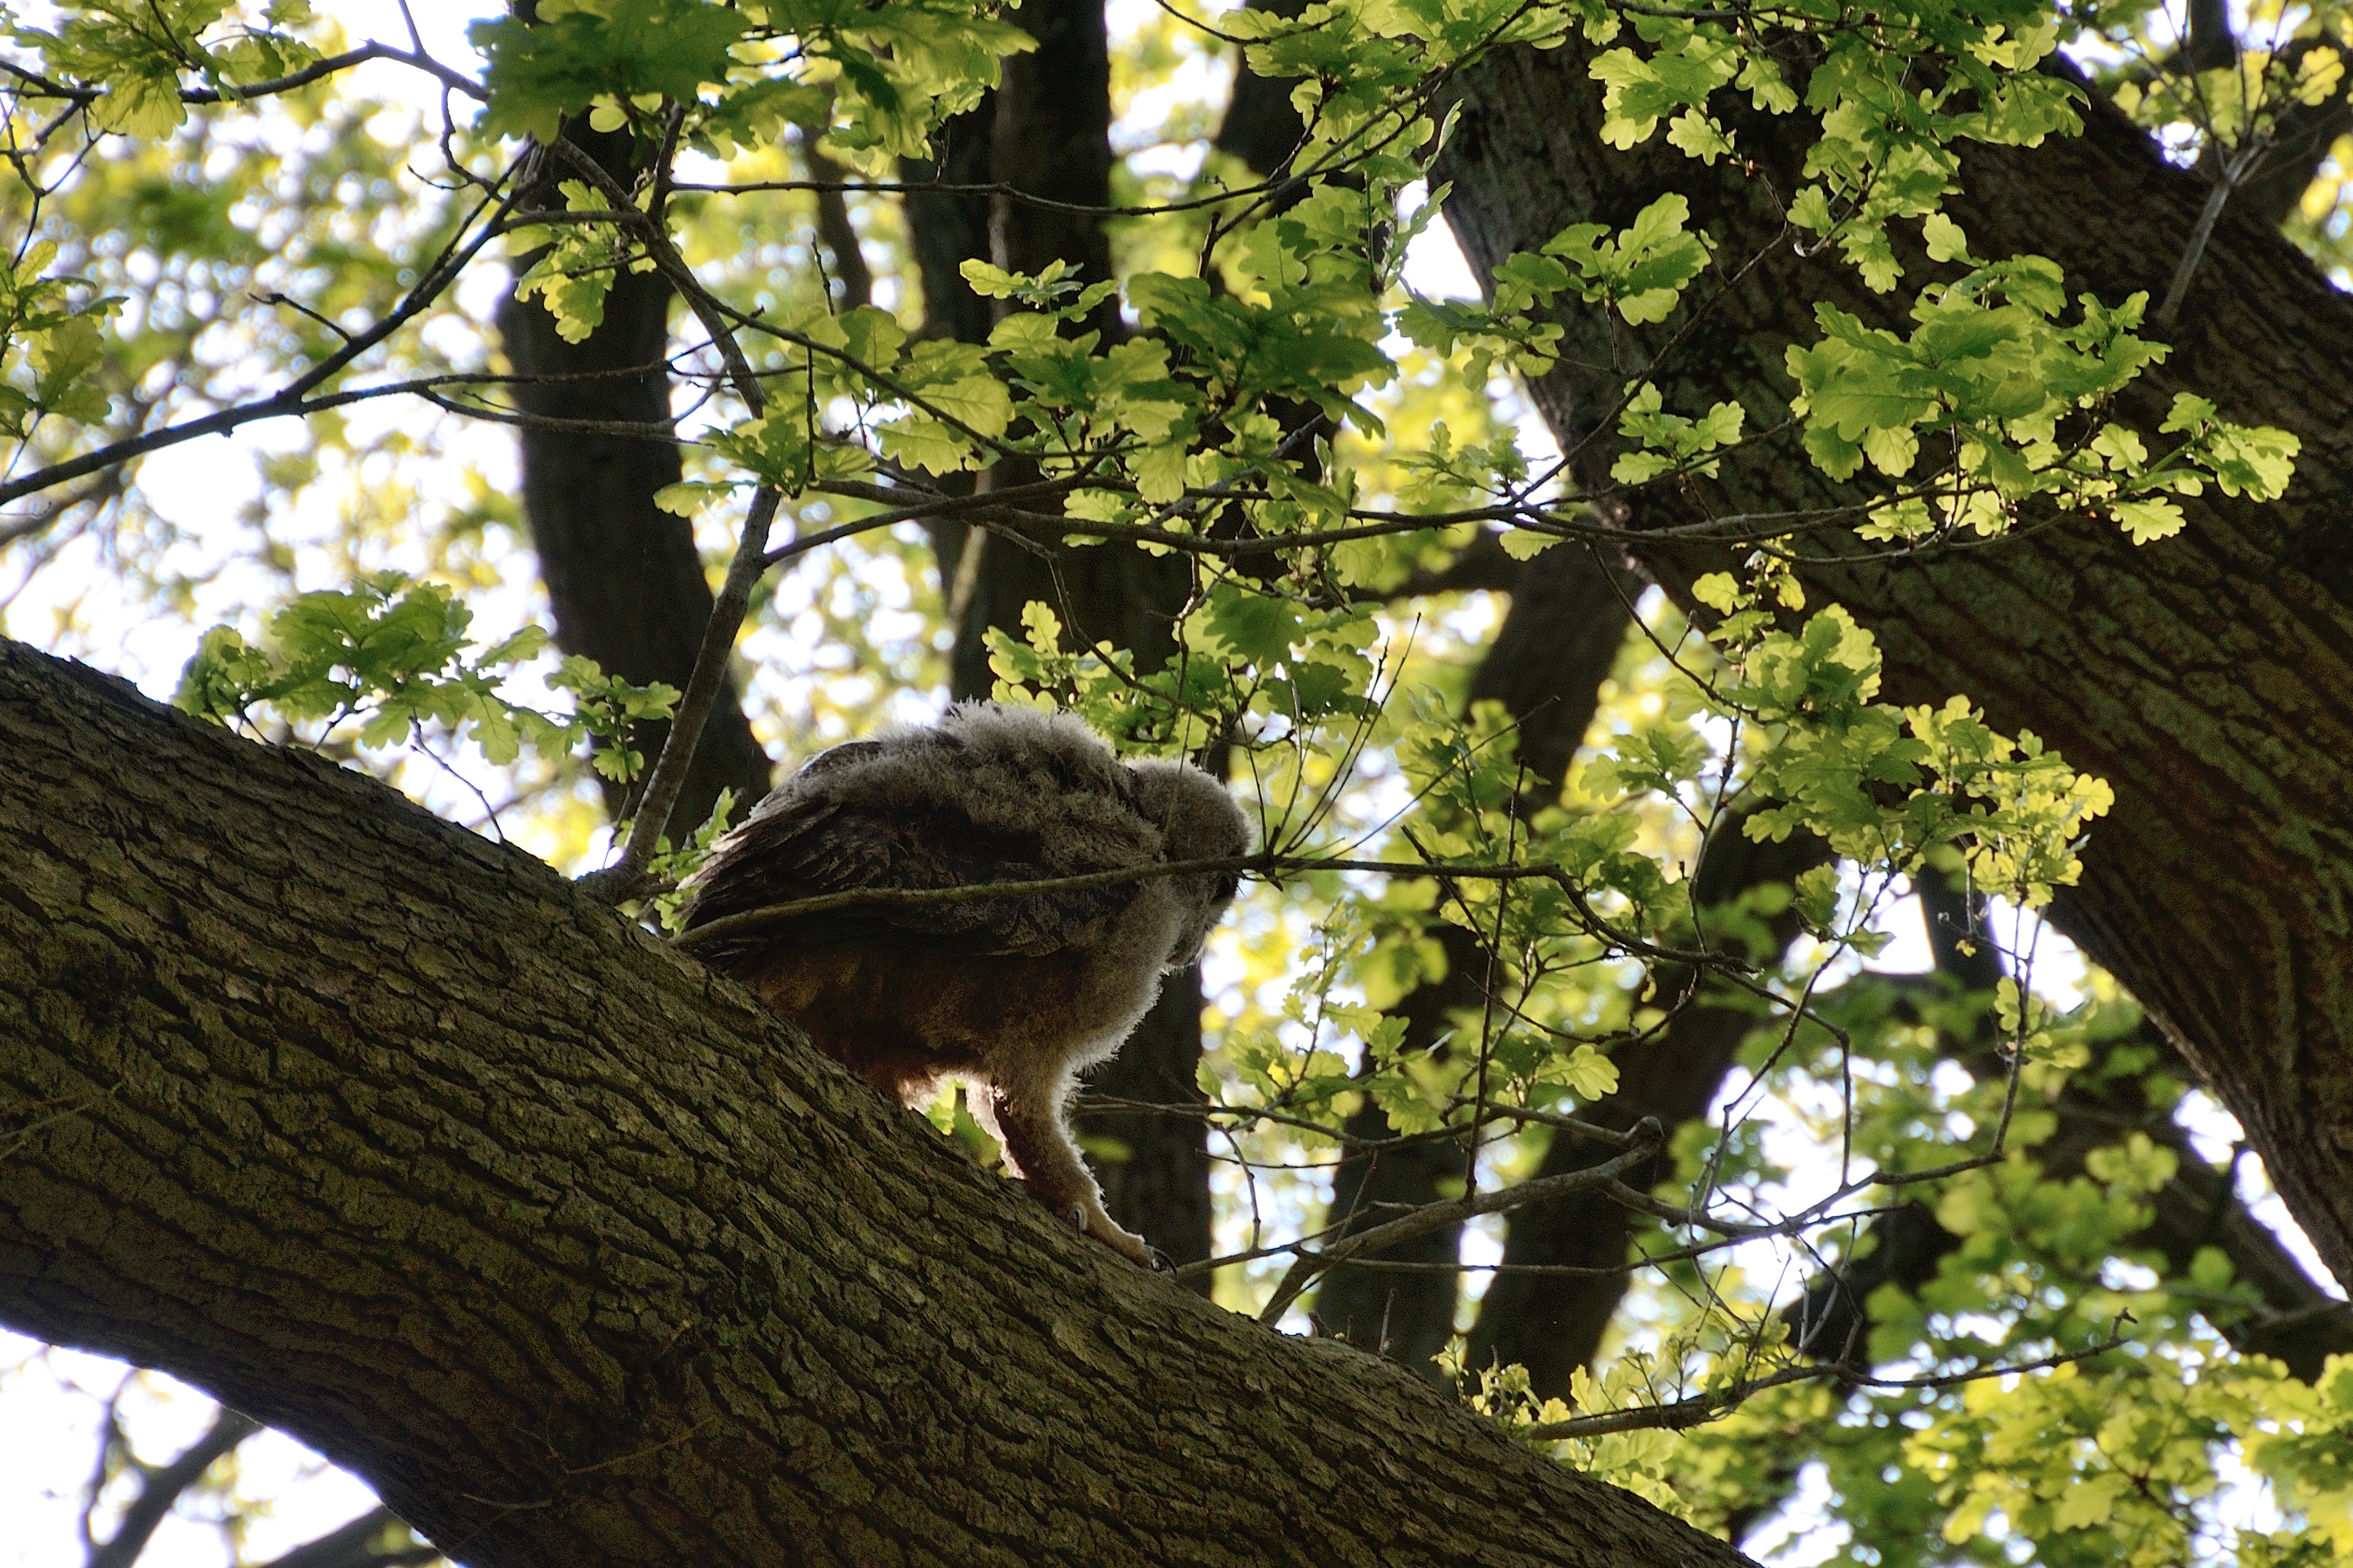
tree, branch, bird, flower, wildlife, botany, fauna, nest, eagle owl, young bird, duvenstedter brook, woody plant, perching bird